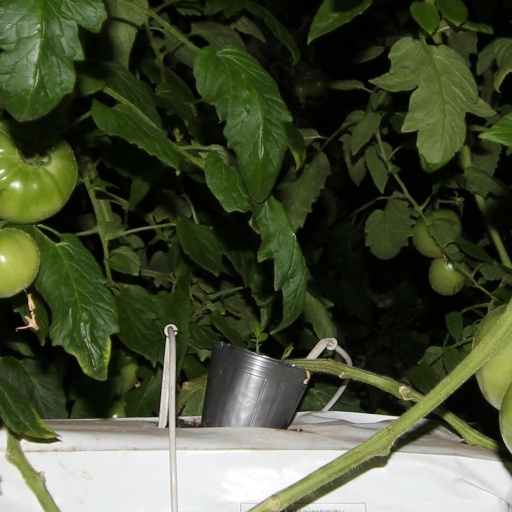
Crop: tomato